Jack Joyce (horse trainer)

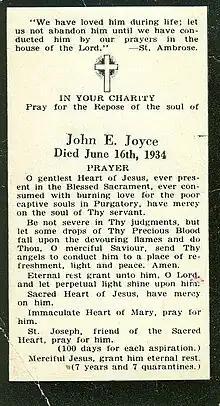
Jack Joyce, Prayer Card

While in Europe with a show, Joyce was injured from a bucking horse in Brussels. An expert of "Papers of Will Rogers : Wild West and Vaudeville, April 1904-September 1908" describes the incident from a postcard Will Rogers received from Joyce, who was a friend of Rogers during his rodeo days: